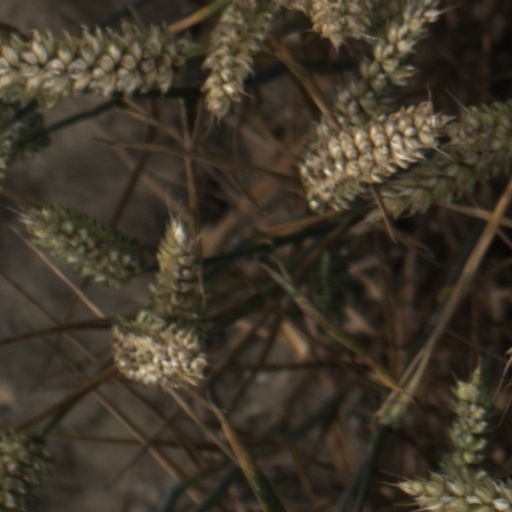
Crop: wheat